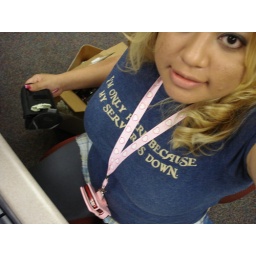
WoW shirt plus moto Q in pink =geeksheek